The Maritimes

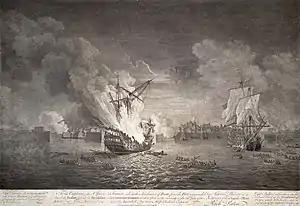
Siege of Louisbourg (1758)

During the sixth and final colonial war, the French and Indian War (the North American theatre of the Seven Years' War), the military conflicts in Nova Scotia continued. The British Conquest of Acadia happened in 1710. Over the next forty-five years, the Acadians refused to sign an unconditional oath of allegiance to Britain. During this time period Acadians participated in various militia operations against the British and maintained vital supply lines to the French Fortress of Louisbourg and Fort Beausejour. The British sought to neutralize any military threat Acadians posed and to interrupt the vital supply lines Acadians provided to Louisbourg by deporting Acadians from Acadia.